Hickory Ridge High School

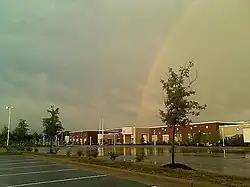
A rainbow above the school.

The student body consists of students in grades 9–12, with about 350 students per grade. 2010–2011 was the first year without students from feeder high schools Jay M. Robinson High School and Central Cabarrus High School. For the 2023-2024 school year the enrollment was 1,673.